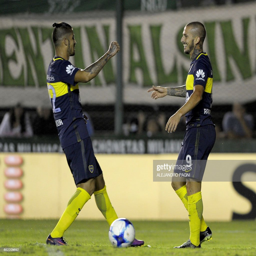
forward celebrates with soccer player after scoring the team 's second goal against a city during their football match at stadium , in a city , near